Toshimitsu Motegi

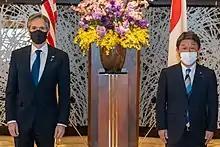
Motegi meets with U.S. Secretary of State Antony J. Blinken in Tokyo, Japan on March 16, 2021.

After Abe's resignation as prime minister, his successor Yoshihide Suga opted to retain Motegi as foreign minister after taking office in September 2020. As Suga was known to be weak in foreign affairs, this gave Motegi an opportunity to build his reputation and brand, while maintaining the foreign policy initiatives from the Abe government.